Tomáš Štítný ze Štítného

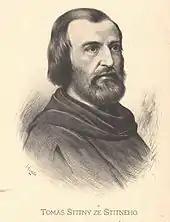
Tomáš Štítný ze Štítného

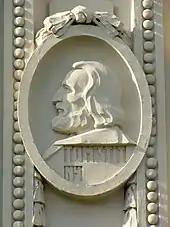
Relief of Tomáš Štítný ze Štítného in Prostějov

Tomáš Štítný ze Štítného (c. 1333 – 1401/1409) was a Czech nobleman, writer, theologian, translator, and Christian preacher.